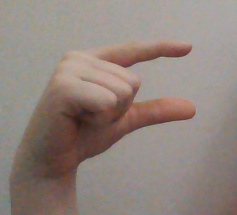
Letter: dal